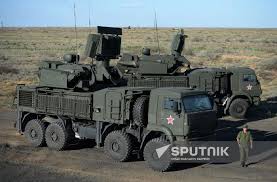
Label: Pantsir-S1